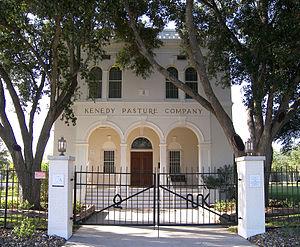
La census-designated place de Sarita est le siège du comté de Kenedy, dans l’État du Texas, aux États-Unis. Sa population s’élevait à 238 habitants lors du recensement des États-Unis de 2010. Sarita n’est pas incorporée. C’est la seule localité du comté.